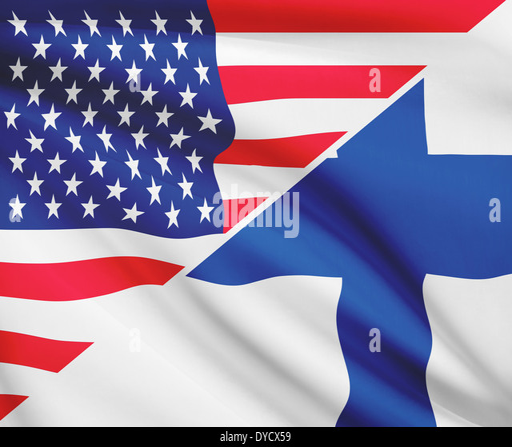
flags blowing in the wind .